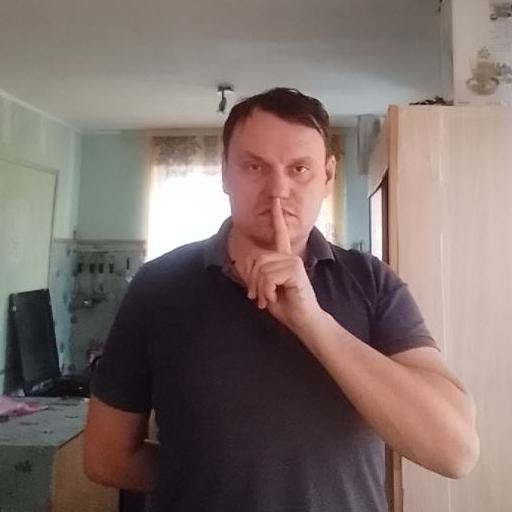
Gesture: mute